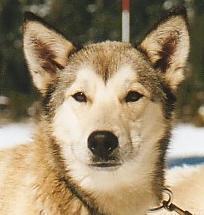
Eskimo_dog